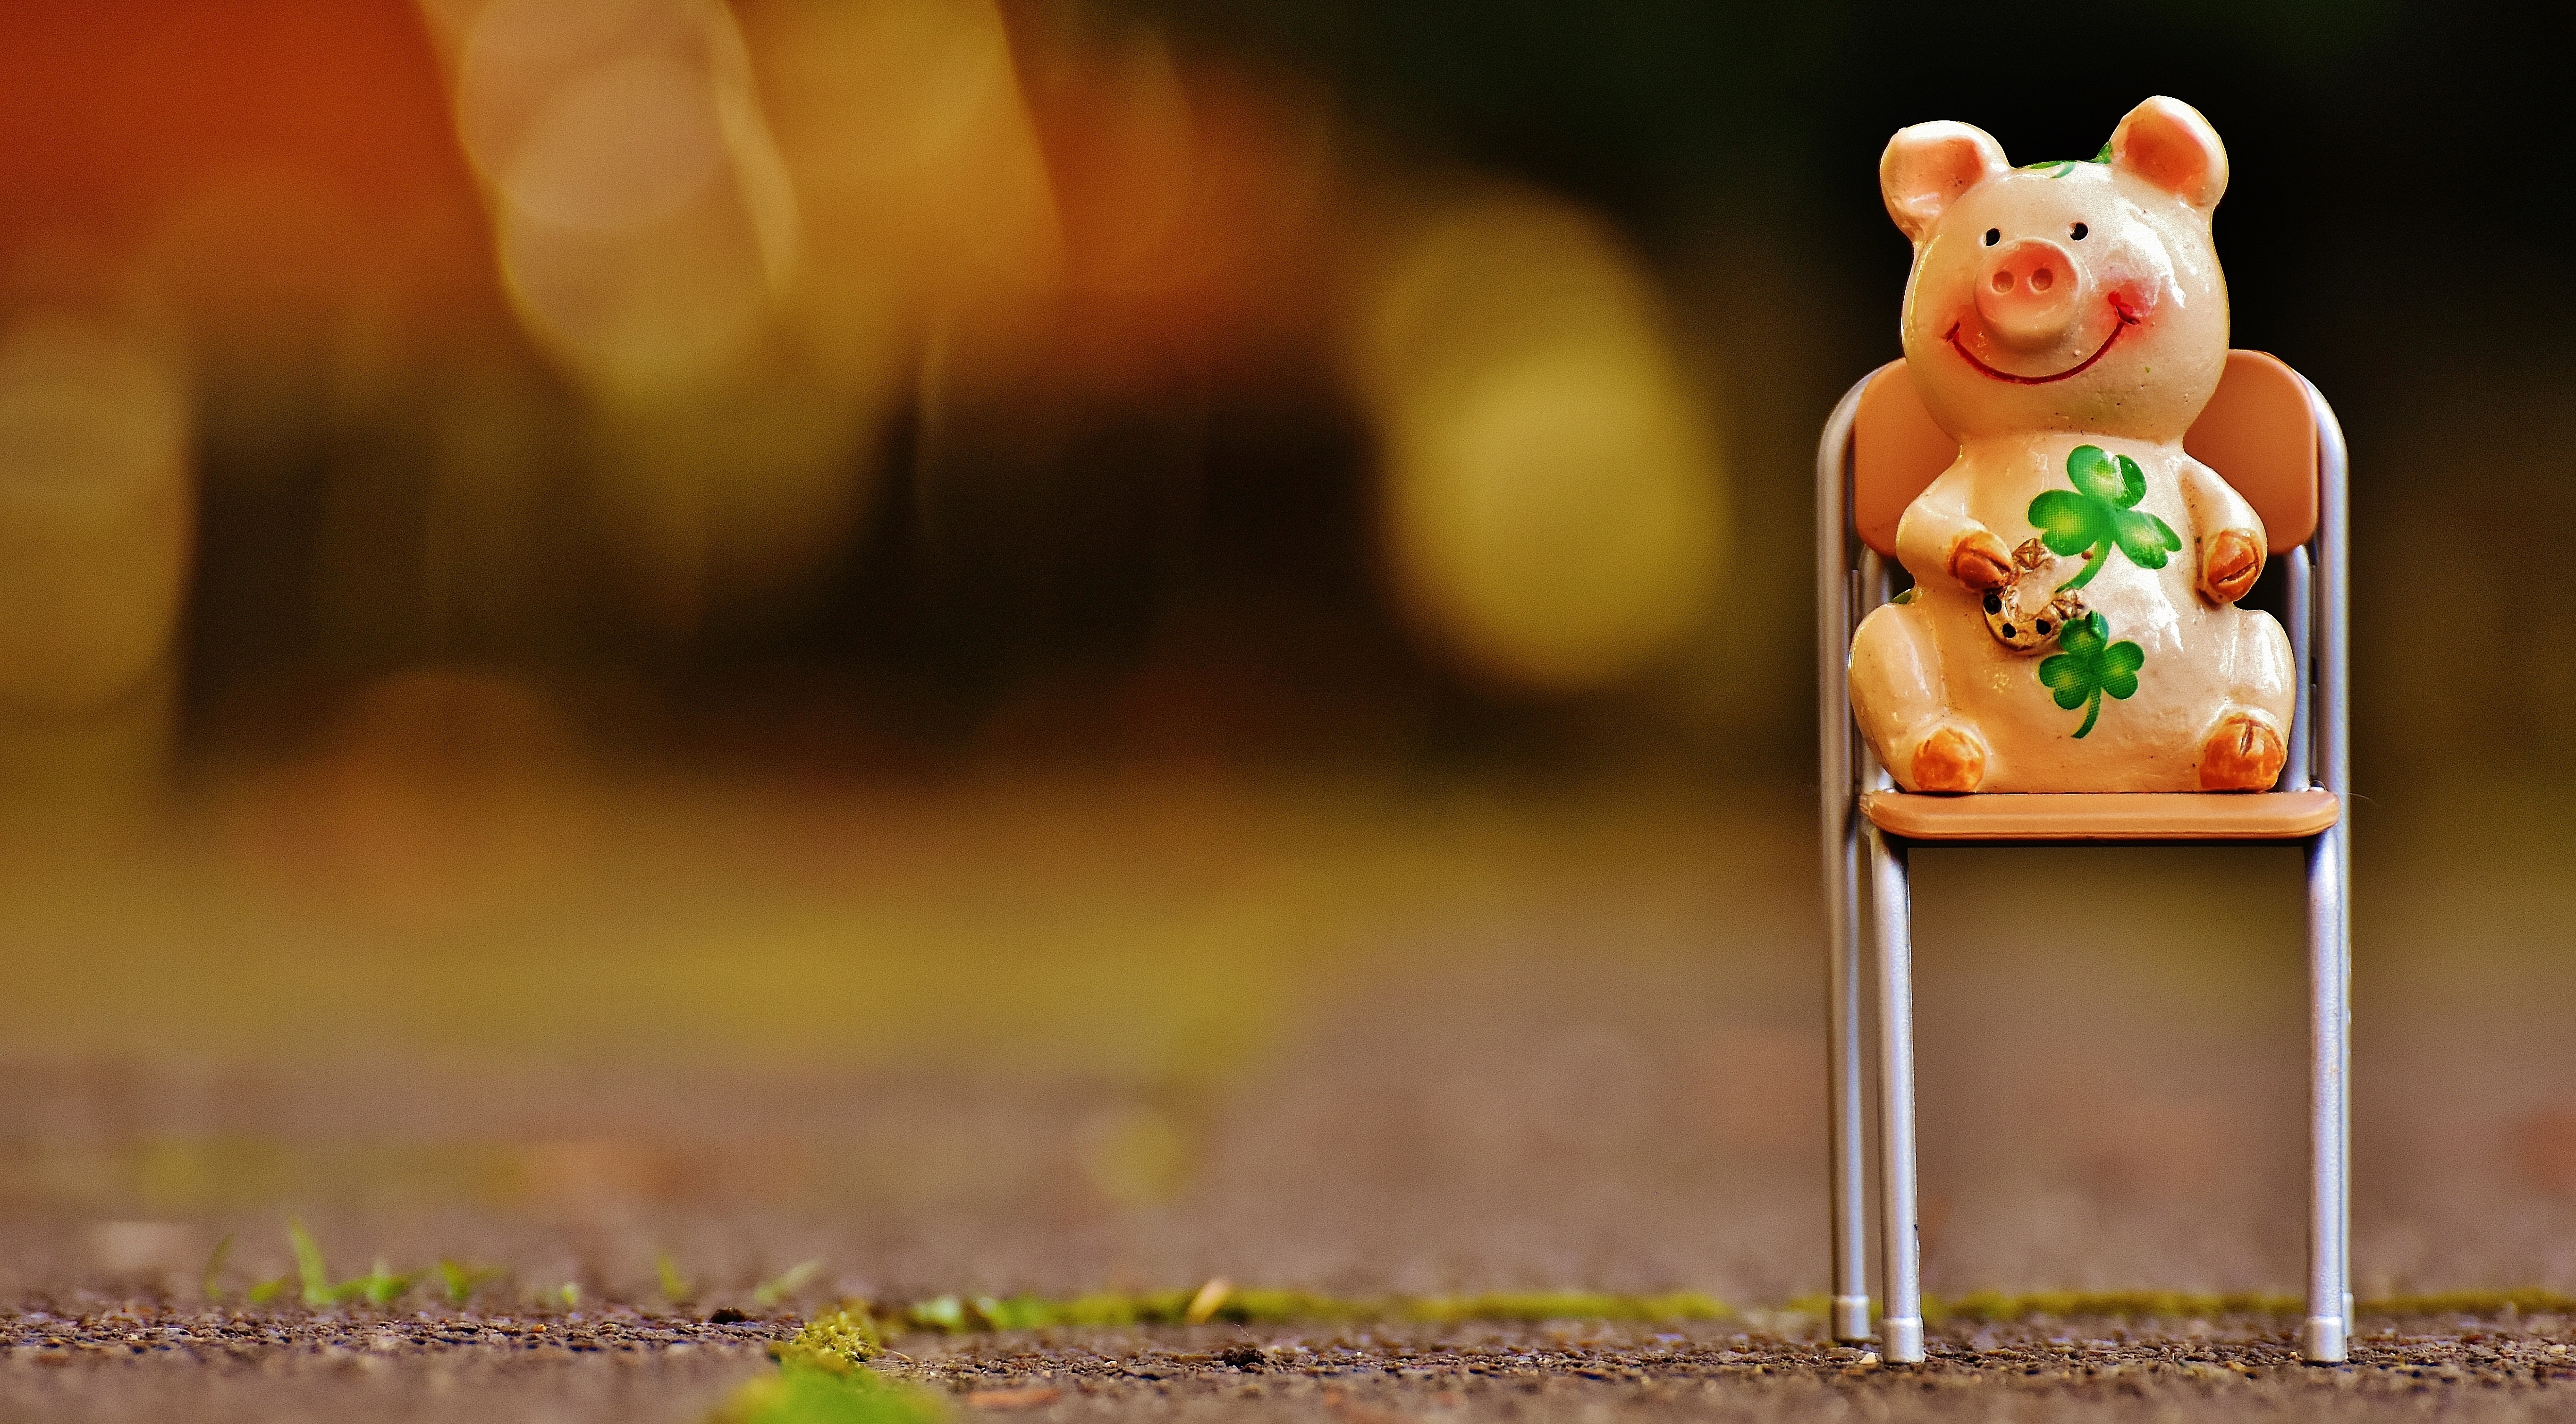
sweet, morning, flower, chair, animal, cute, food, green, color, pink, new year, clover, sit, piglet, figure, funny, pig, wishes, luck, lucky charm, new year's eve, four leaf clover, shamrocks, lucky pig, new year's day, lucky clover, auspicious symbols